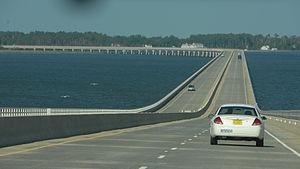
Cet article a pour vocation de présenter une liste de ponts remarquables aux États-Unis, soit par leurs caractéristiques dimensionnelles, soit par leur intérêt architectural ou historique.
La liste des ponts les plus longs au monde recense les viaducs ou complexes de viaducs ou de ponts de longueur totale supérieure ou égale à 3 kilomètres et classés par ordre décroissant de longueur d'une part et les ouvrages de transports guidés d'autre part. Pour une liste de ponts classés selon leur portée, voir la liste des ponts suspendus et celle des ponts à haubans.